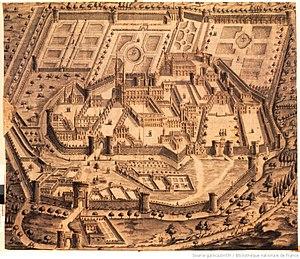
Ancien plan de l'abbaye Saint-Médard de Soissons fondée en 560 avec le château des Rois
Le Soissonnais ou Soissonnois, est une région naturelle de France, située au cœur du Bassin Parisien, à quatre-vingts kilomètres au nord de Paris, sur les départements de l'Aisne et de l'Oise. La région tire son nom du peuple gaulois des Suessiones ou suessions qui était présent dans la région dans l'antiquité gauloise.
L’abbaye Saint-Médard est un monastère de moines bénédictins de la région du Soissonnais qui fut l'une des fondations religieuses les plus puissantes sous les Carolingiens, notamment sous Charlemagne et Louis Le Pieux. De ses premières fondations sous Clotaire au VIᵉ siècle, ne subsistent que quelques ruines et une crypte.